Boeing X-37

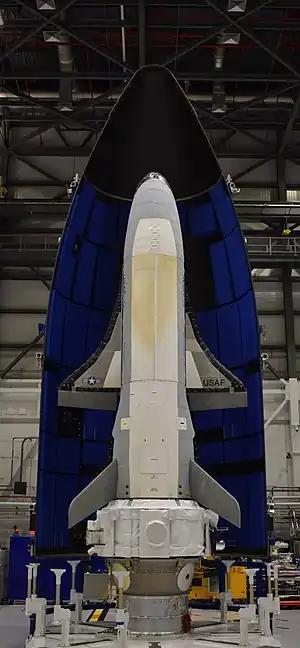
X-37B with a service module being encapsulated inside a payload fairing ahead of the sixth mission

The Boeing X-37, also known as the Orbital Test Vehicle (OTV), is a reusable robotic spacecraft. It is boosted into space by a launch vehicle, re-enters Earth's atmosphere, and lands as a spaceplane. The X-37 is operated by the Department of the Air Force Rapid Capabilities Office, in collaboration with the United States Space Force, for orbital spaceflight missions intended to demonstrate reusable space technologies. It is a 120-percent-scaled derivative of the earlier Boeing X-40. The X-37 began as a NASA project in 1999, before being transferred to the United States Department of Defense in 2004. Until 2019, the program was managed by Air Force Space Command.